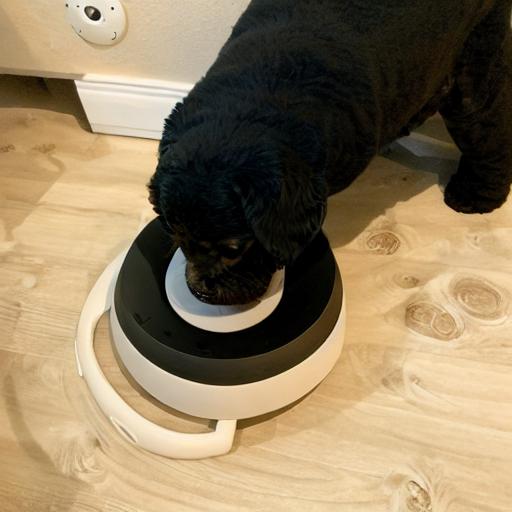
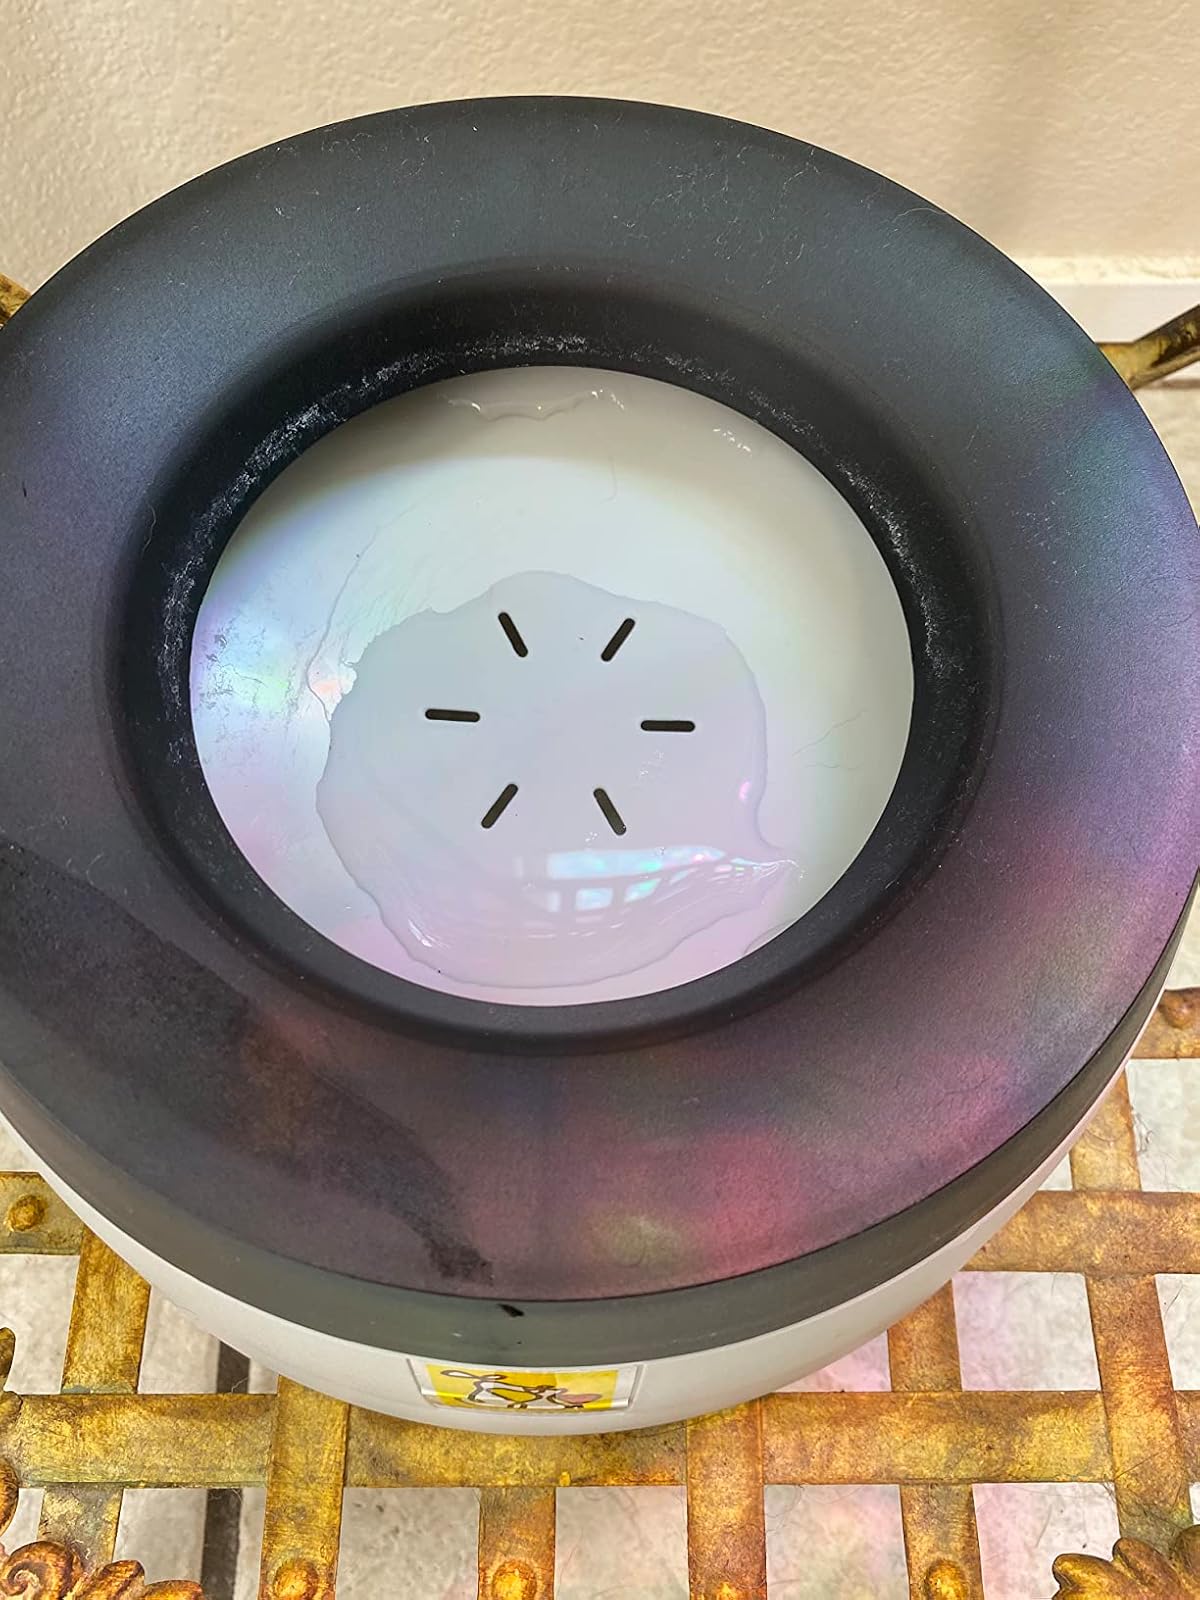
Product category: items_bowl
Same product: no